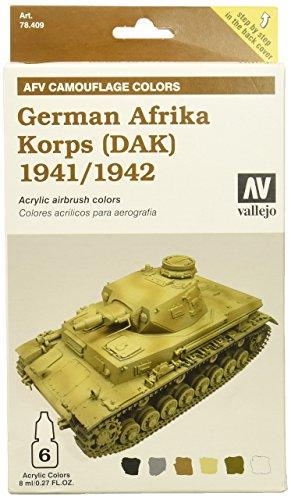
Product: Vallejo 1941-1942 German Africa Korps (DAK)
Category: Toys & Games | Hobbies | Hobby Building Tools & Hardware | Paints
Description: Set includes Acrylic airbrush colors.
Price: $14.23